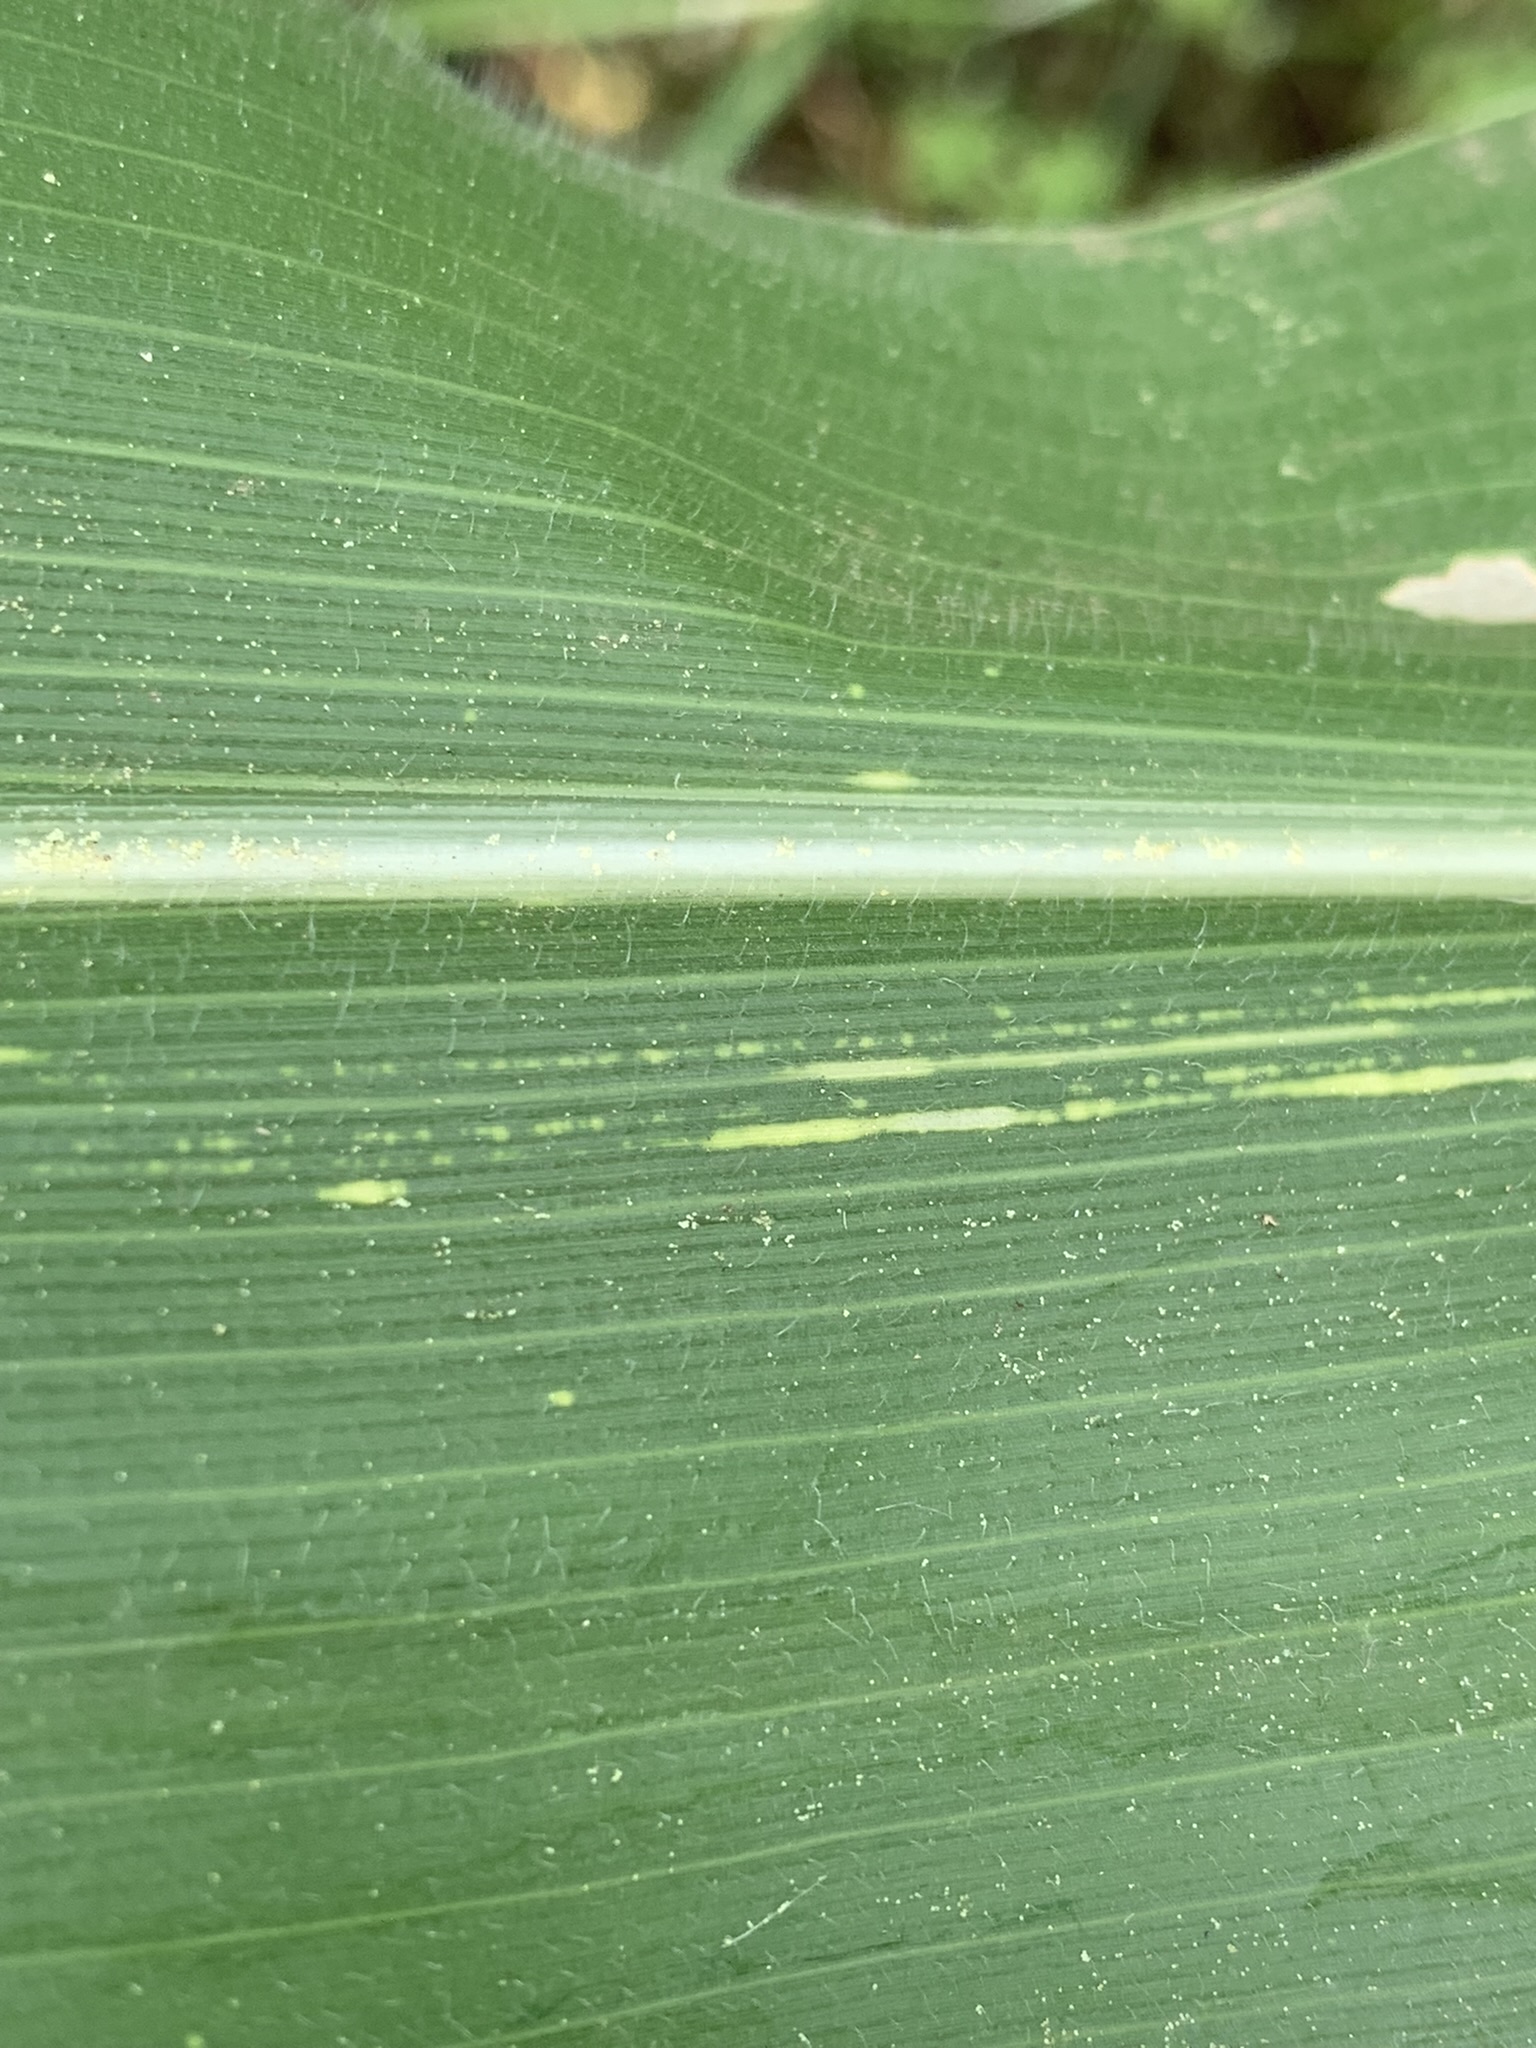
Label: MSV